Girga

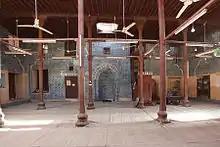
Chinese Mosque

Köppen-Geiger climate classification system classifies its climate as hot desert (BWh).